Media portrayals of transgender people

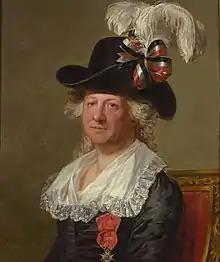
"Chevalier d' Eon" by Thomas Stewart, after Jean Laurent Mosnier 1792

The oil on canvas "Alonso Díaz de Guzmán" c. 1626, attributed to Juan van der Hamen could be considered one of the first "trans" portraits in the history of Baroque art. The painting was a depiction of Alonso Díaz de Guzmán, born as a girl with the name Catalina de Erauso. Erauso wrote an autobiography, telling the story of his lived experience as a young girl, dressed as a man, who ran away from his convent, ultimately how Erauso was given the nickname "Lieutenant Nun." Art collective Cabello/Carceller has attempted to accumulate different visual media with the goal of challenging the heteronormative representations in visual culture since 1992 and created a "new" portrait of Erauso. The exhibition, an analogue-digital portrait gallery, featuring the painting by Cabello/Carceller as well as the historical portraits dating back to 1625, was on view in Akuna Zentro in 2022.